Radley Metzger

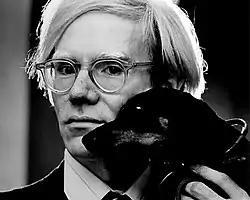

Metzger's second directorial effort, "The Dirty Girls" (shot in 1963 and released in 1965), marked his emergence as a major auteur in the pornographic film genre. His subsequent films were often shot in Europe and adapted from novels or other literary sources, including "Carmen" (by Prosper Mérimée), "La Dame aux Camélias" (by Alexandre Dumas), "L'image" (by Catherine Robbe-Grillet), "Naked Came the Stranger" (by Penelope Ashe), "Pygmalion" (by George Bernard Shaw), "Six Characters in Search of an Author" (by Luigi Pirandello), "The Cat and the Canary" (by John Willard), and "Thérèse et Isabelle" (by Violette Leduc). He cites John Farrow, Claude Lelouch, Michael Powell, Alain Resnais and Orson Welles as influencing his work. Metzger worked with the French film director Jean Renoir, as well as the American actor Hal Linden. Andy Warhol, who helped begin the Golden Age of Porn with his 1969 film "Blue Movie", was a fan of Metzger's film work and commented that Metzger's 1970 film, "The Lickerish Quartet", was “an outrageously kinky masterpiece”. In 1972, Metzger directed the film "Score", based on an erotic off-Broadway play that included Sylvester Stallone. Films directed by Metzger included musical scores composed by Georges Auric, Stelvio Cipriani, Georges Delerue, and Piero Piccioni. Metzger's signature film style of his "elegant erotica" had developed into being "a Euro-centric combination of stylish decadence, wealth and the aristocratic".